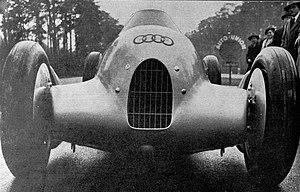
L'Auto-Union 1935 GP, de face (Auto Union Type B).
L'Auto Union Type B est l'une des « Flèches d'Argent » et la deuxième automobile de courses développée dans les années 1930 par la compagnie allemande Auto Union.